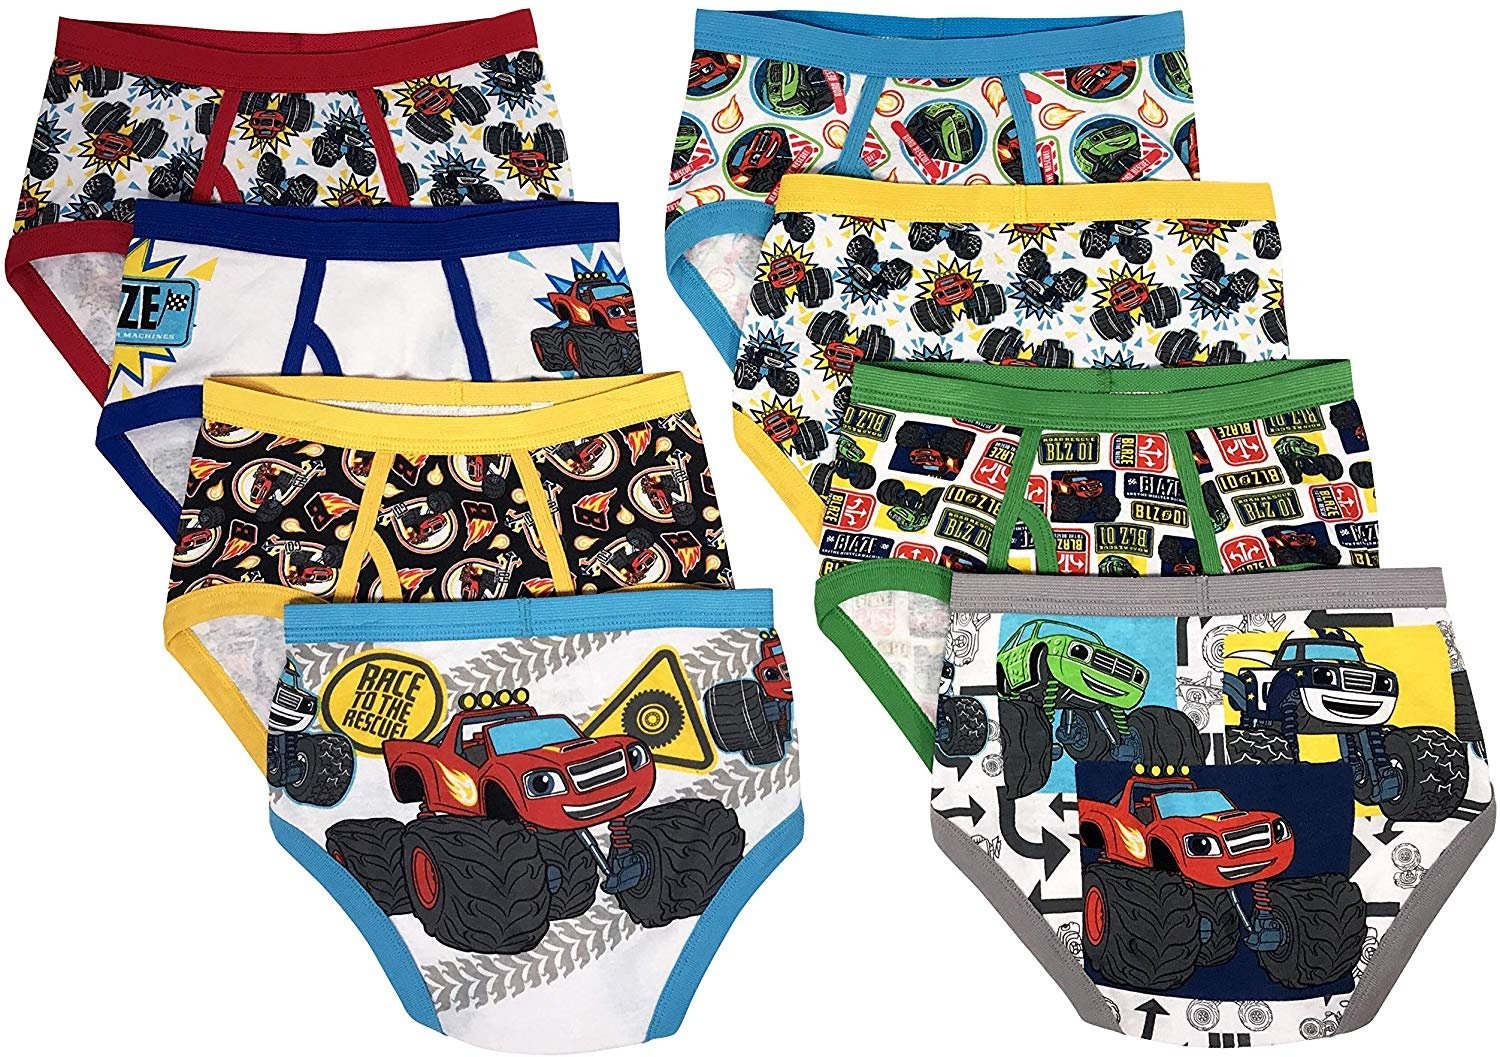
Handcraft Blaze Monster Machines Boys Underwear - 8-Pack Toddler/Little Kid/Big Kid Size Briefs Trucks
Blaze Monster Machines Boys Underwear - 8-Pack Toddler / Little Kid / Big Kid Size Briefs Trucks Elastic closure Blaze Monster Machines Boys Underwear - 8-Pack Toddler / Little Kid / Big Kid Size Briefs Trucks Bump Bumperman, Zeg, AJ, Bighorns, Starla & The Gang Your little one will love wearing these comfortable underwear with their favorite Characters Comfortable, 100% Combed Cotton - Machine Wash Assorted Prints May Vary By Package
Brand: Handcraft
Category: Apparel & Accessories > Clothing > Baby & Toddler Clothing > Toddler Underwear > Briefs